Describe the emotion expressed in this image:  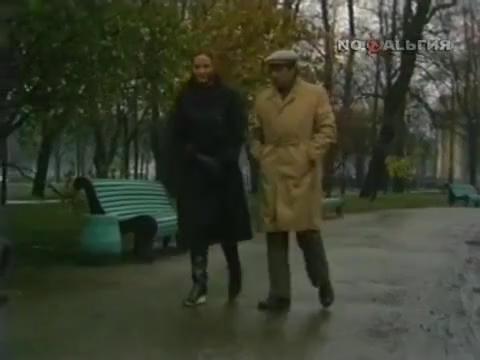
This person displays Suffering, valence and arousal with low intensity.